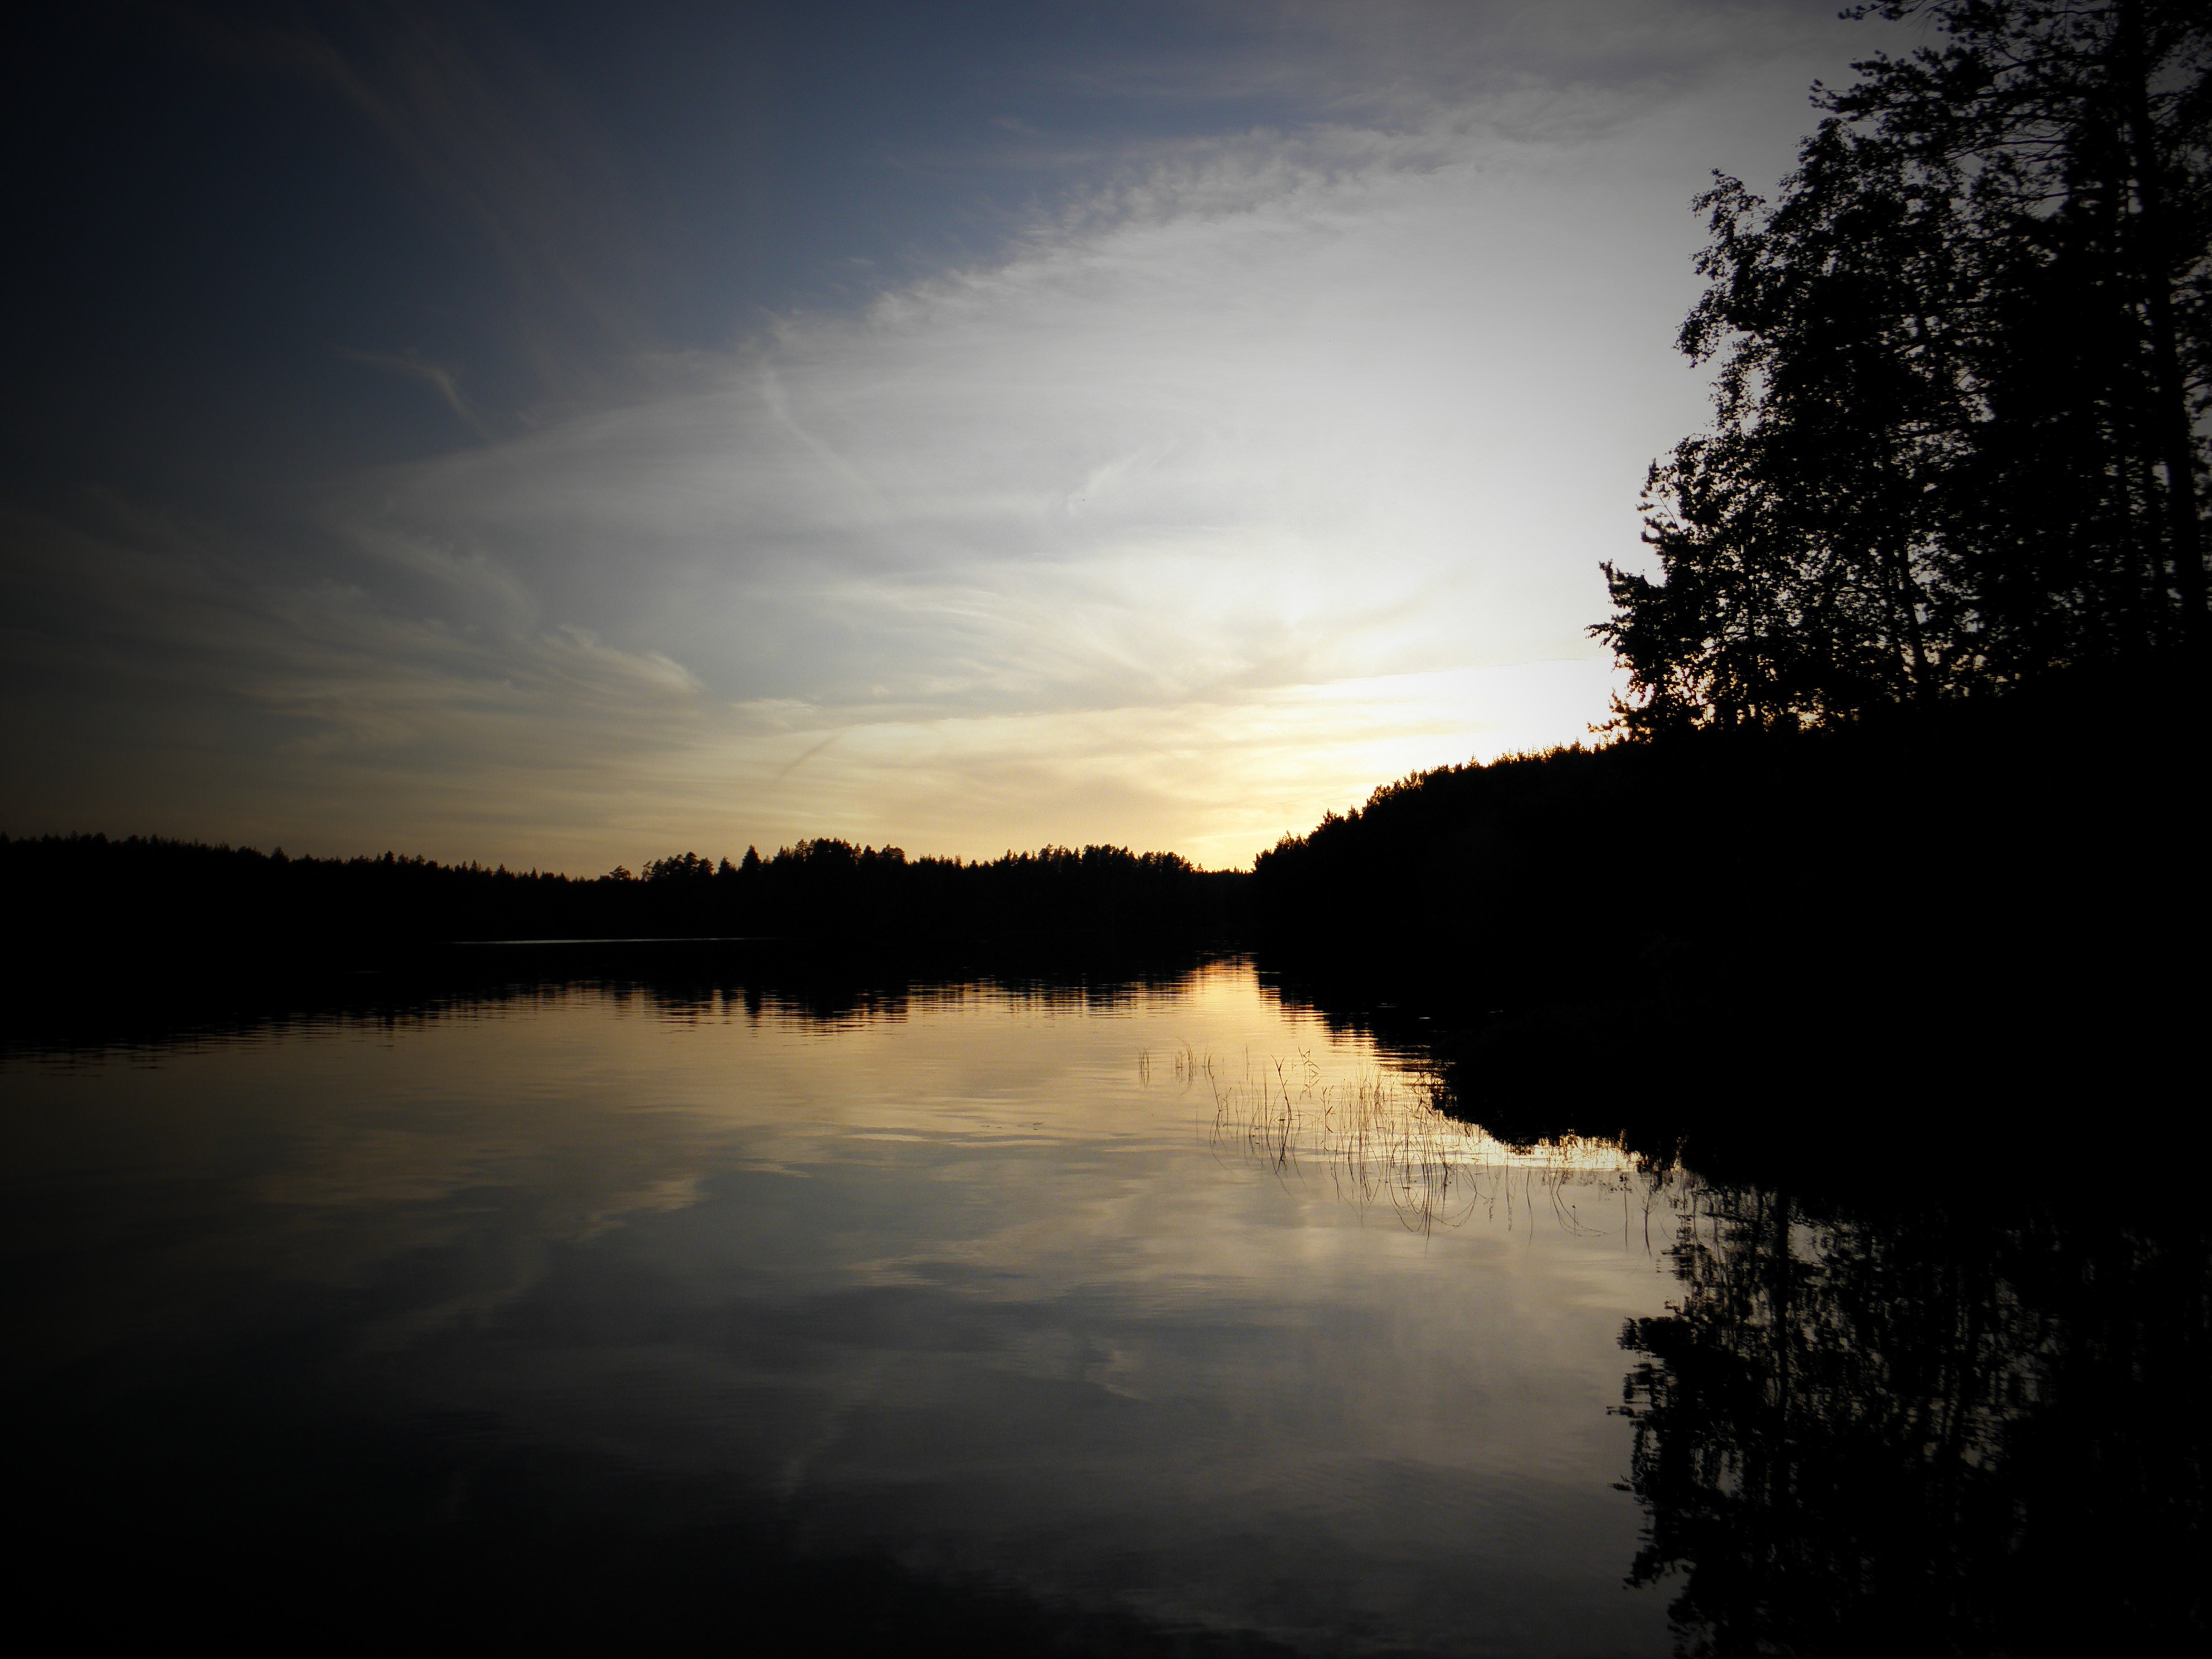
landscape, tree, water, nature, horizon, cloud, sky, sun, sunrise, sunset, mist, sunlight, morning, lake, dawn, atmosphere, river, dusk, evening, reflection, holiday, body of water, sunny, beautiful, loch, finnish, savonlinna, lake in finland, saimaa, atmospheric phenomenon